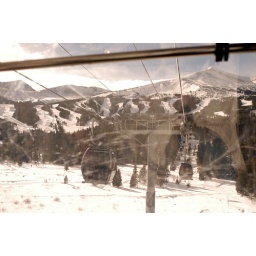
We rode up the mountain in this, cracked plastic and all.